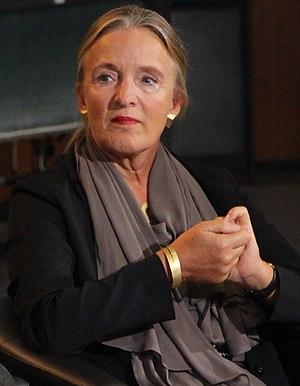
Ute Frevert est une historienne allemande.